Meg & Dia

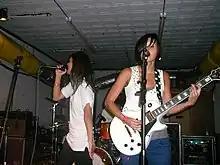
Dia (left) and Meg (right) at Sector 7G

Meg & Dia is an American rock band formed in 2004. It was founded by sisters Meg and Dia Frampton before becoming a five-piece act (renamed Cowards Courage and released the CD "Straight Out of a Story Book in Las Vegas") where they started, with additional members Eddie Friends, Ryan Hardy, Jon Cash and Alex Kruse. With the departure of the latter four, Meg & Dia subsequently reverted to their root name with additional members Nicholas Price, Jonathan Snyder (formerly of Madison) and Carlo Gimenez.